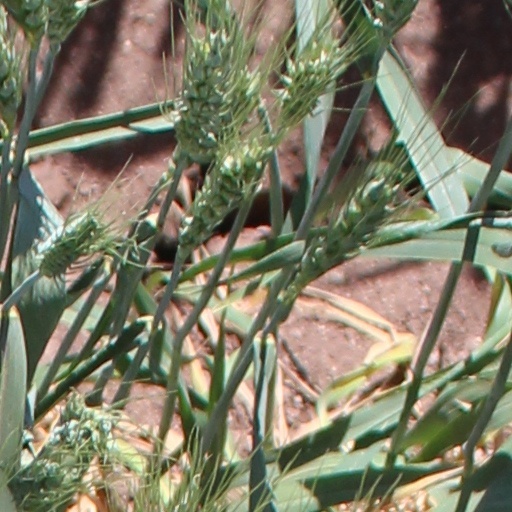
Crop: wheat